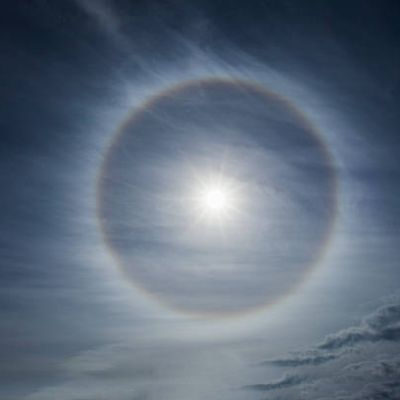
Cloud type: Cirrostratus (Cs)